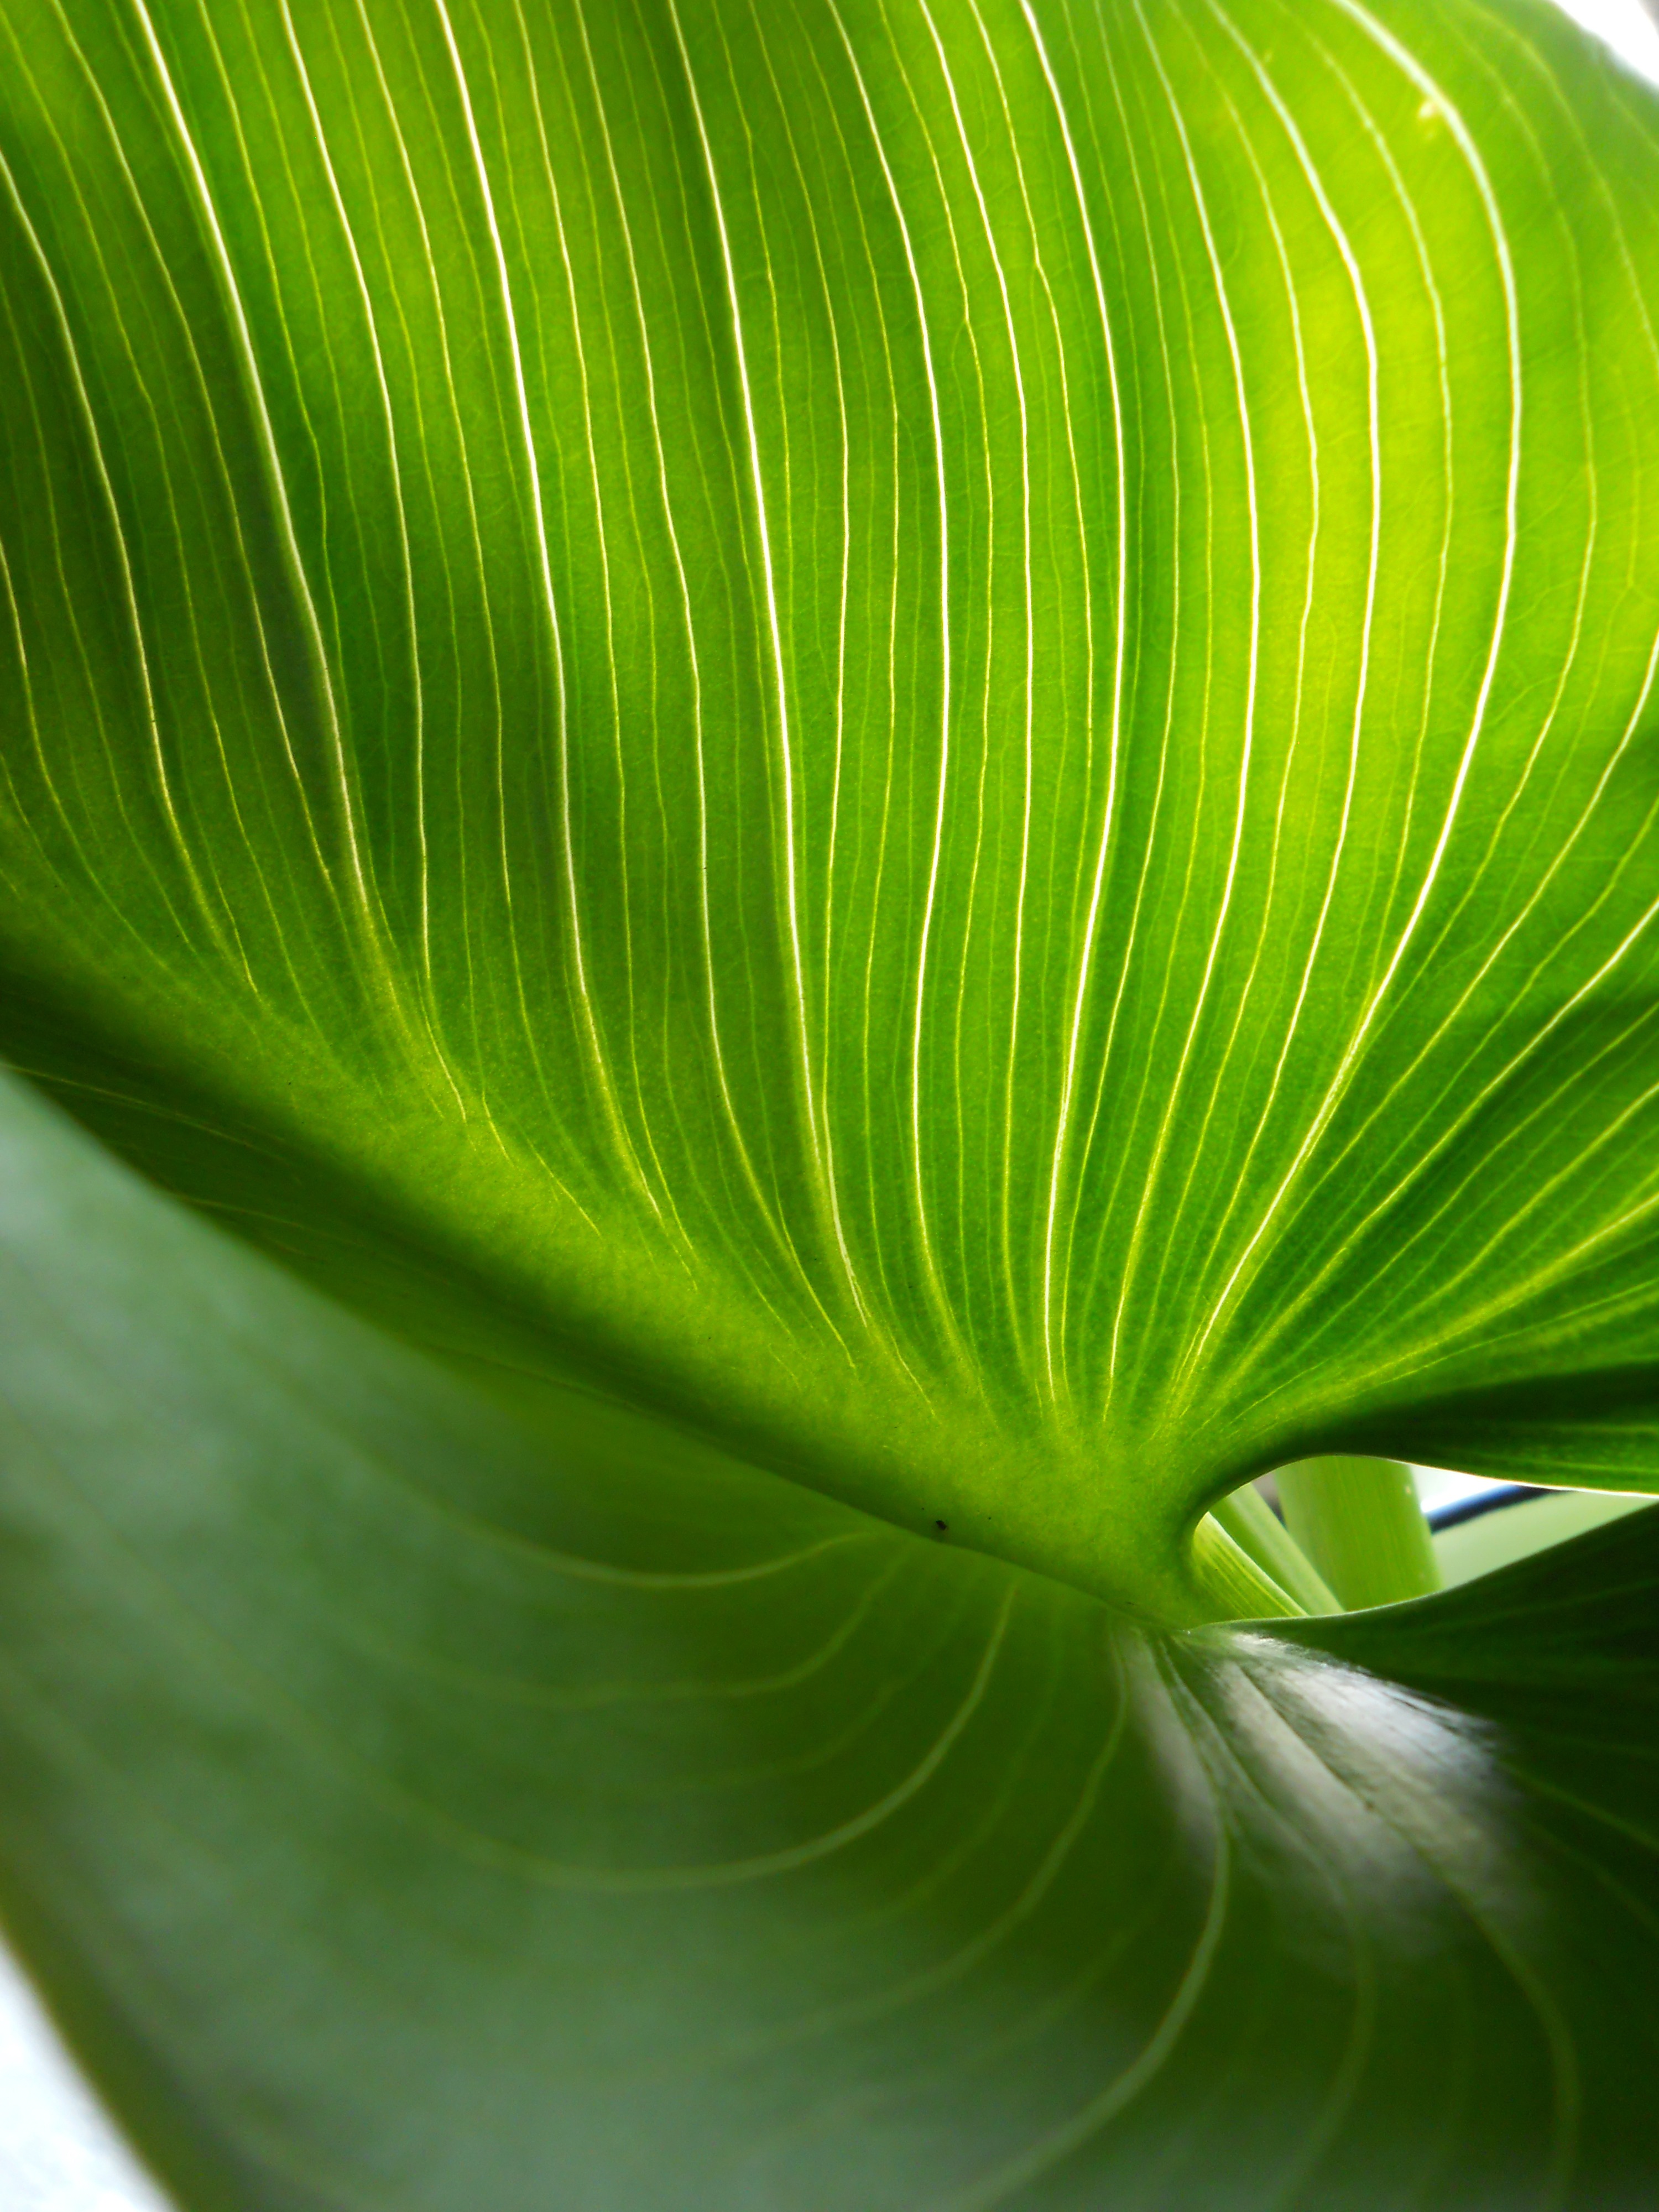
nature, branch, plant, stem, leaf, floral, wild, foliage, spring, green, tropical, grow, botany, garden, flora, frond, close up, gardening, seasonal, banana leaf, elegant, delicate, lily, exotic, fragile, calla, macro photography, plant stem, arum lily leaf